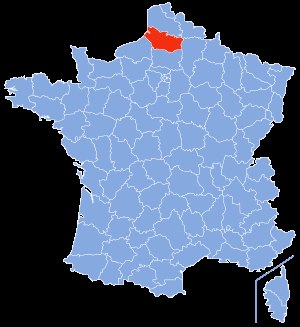
Somme
Sommes placering
Somme er et departement i det nordlige Frankrig. Departementet har fået sit navn fra floden Somme. Departementets hovedby er Amiens, og dets befolkning udgør ca. 555.000.